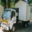
Label: truck